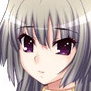
Portrait style: Anime Portrait